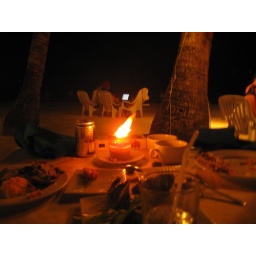
dinner by candle light and surfing by the beach